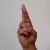
The image shows a hand gesture representing the letter 'R' in Indian Sign Language.